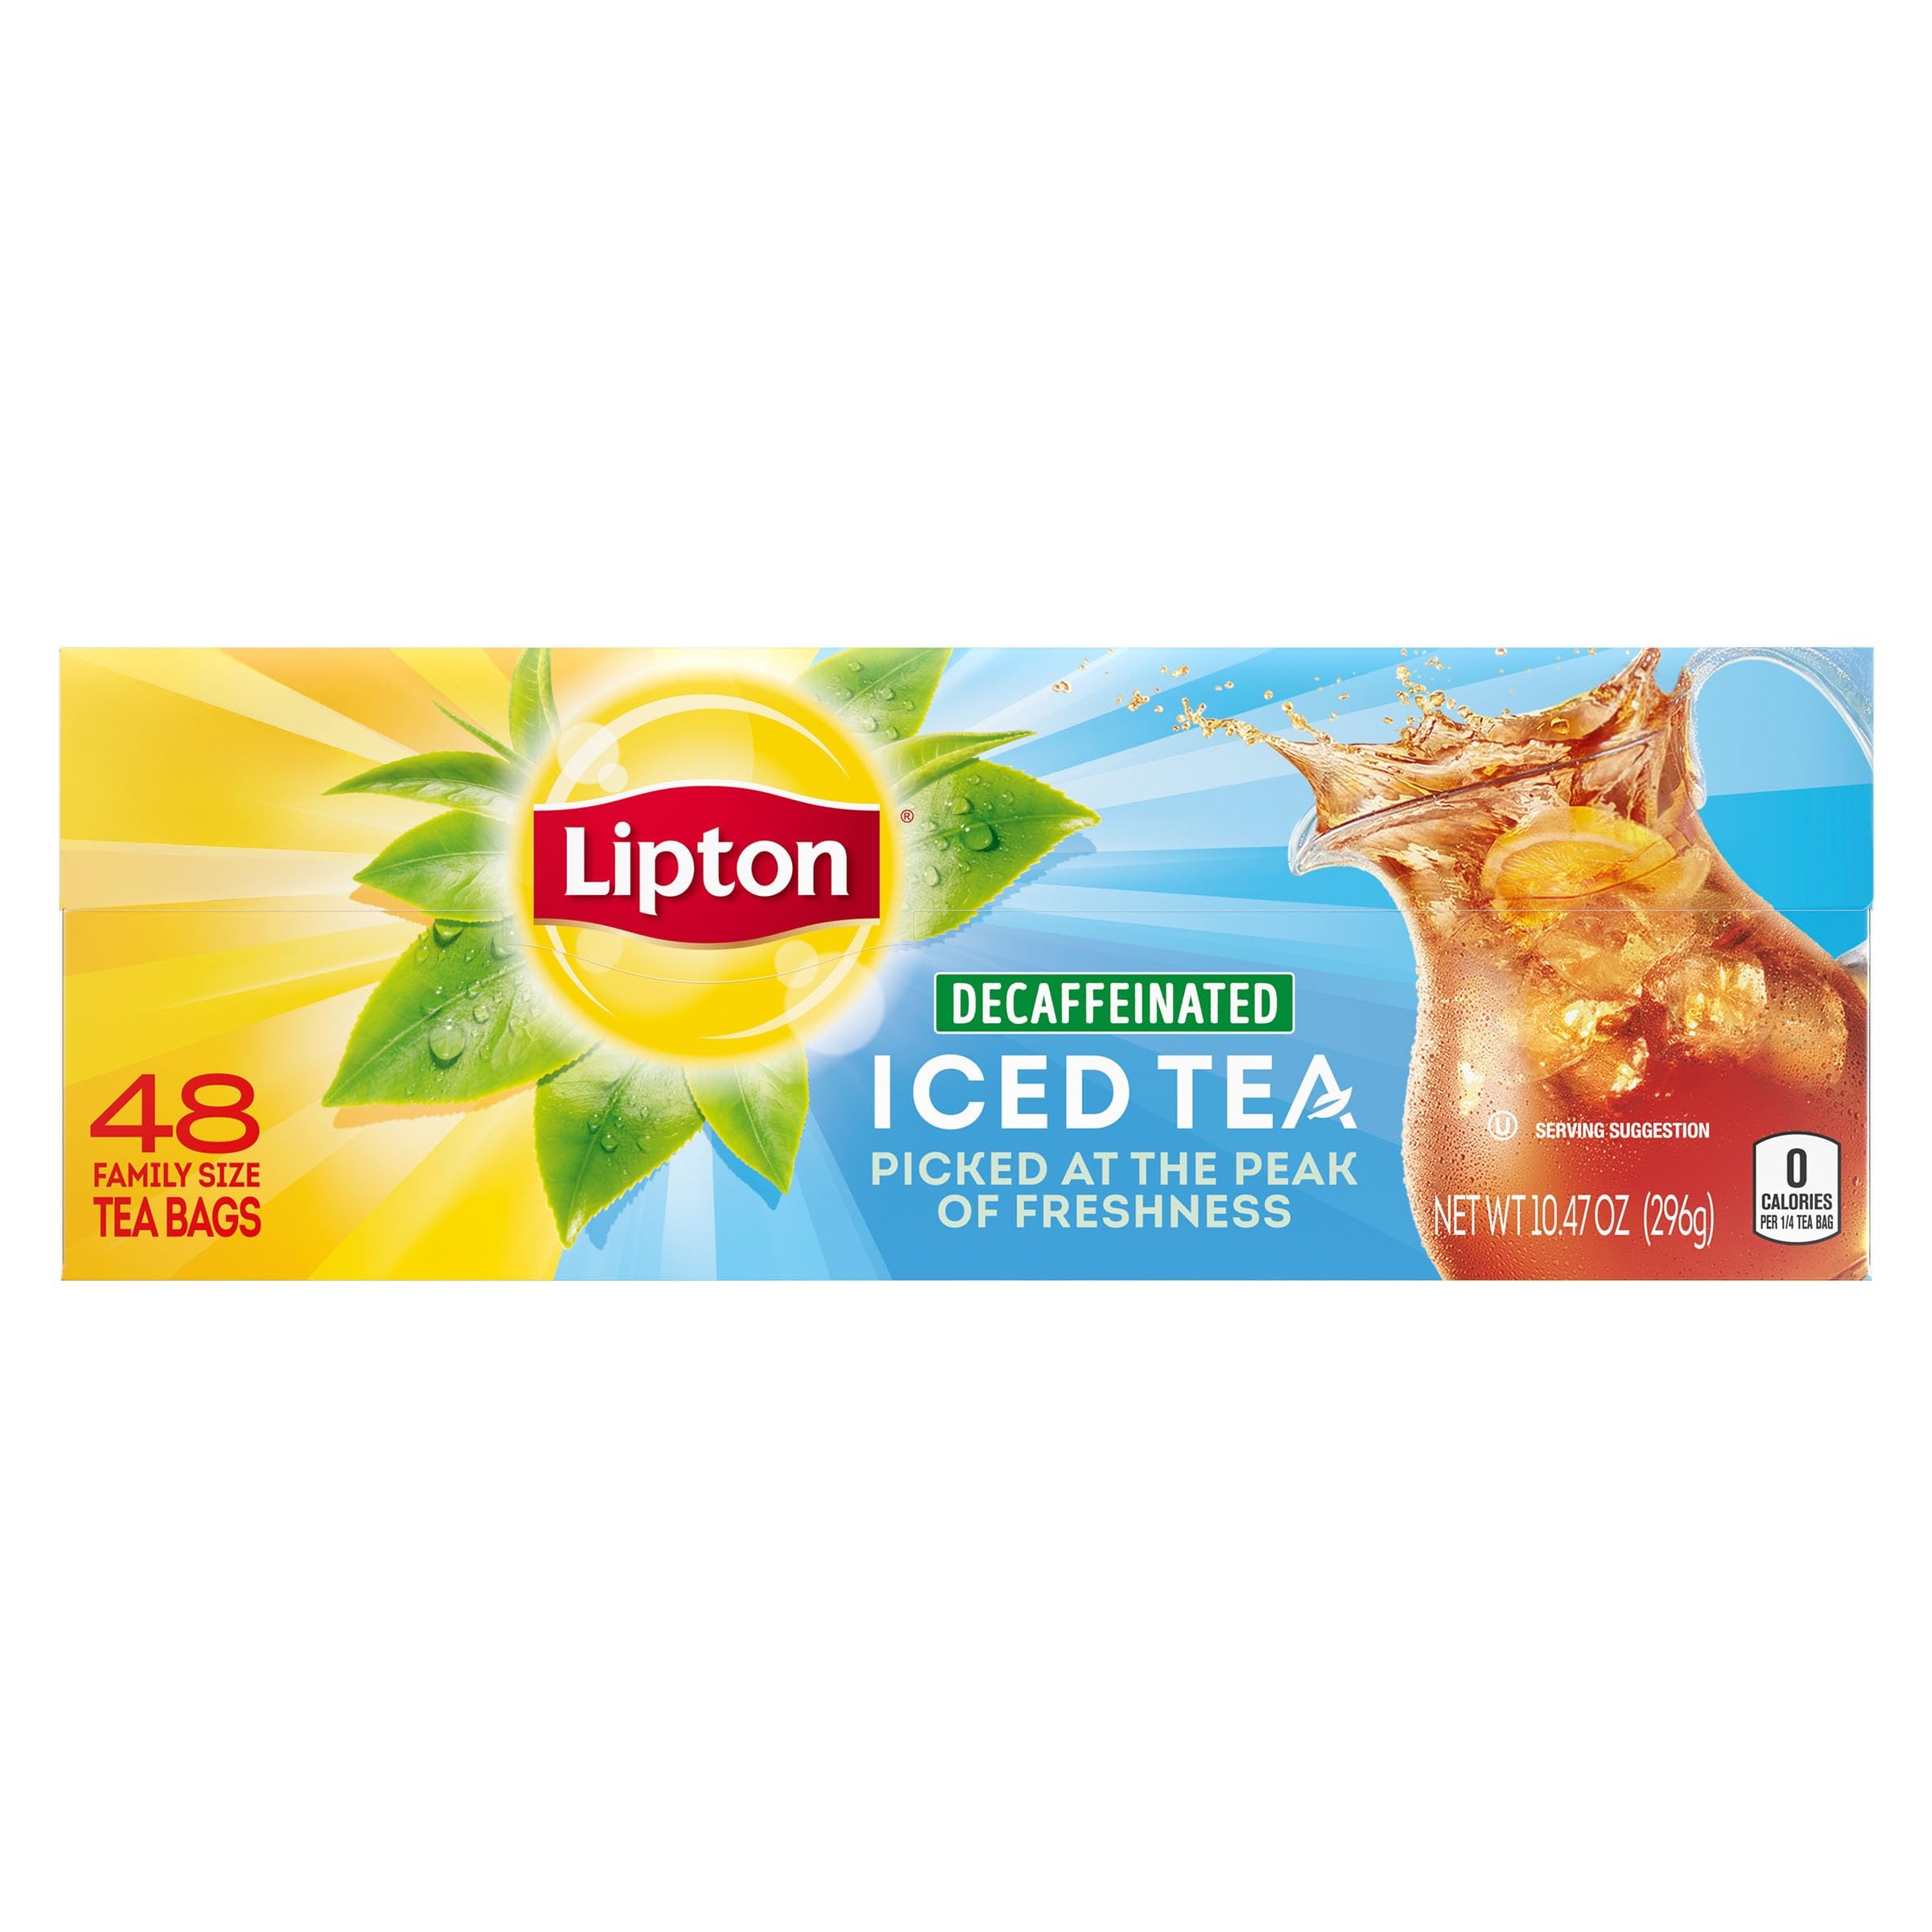
Item Name: Lipton Decaf Black Iced Tea Bags, Family Size Zero Calories, 48 Total Tea Bags
Bullet Point 1: LIPTON DECAF ICED TEA: Indulge in Lipton decaffeinated black iced tea with orange pekoe and pekoe cut black tea leaves picked at the peak of freshness for iced tea
Bullet Point 2: WHAT YOU'LL GET: Lipton Iced Tea Decaffeinated flavored with black tea and Rainforest Alliance Certified black tea, 48 family-size bags per pack, 1 pack total
Bullet Point 3: ENJOY LIPTON TEA ANYTIME: This Lipton black tea caffeine free, so you can enjoy the cafe experience in the comfort of your own home at any time of the day
Bullet Point 4: EASY TO MAKE: To make this delicious black iced tea, simply bring water to a boil and let the Lipton tea bag steep before pouring it over ice for iced tea
Bullet Point 5: TRUSTED COMPANY: Lipton is a British-American tea brand. Since Sir Thomas Lipton founded this company in 1890, it has been a trusted company for centuries, offering a smooth taste and good flavor
Value: 48.0
Unit: Count

Price: 11.415